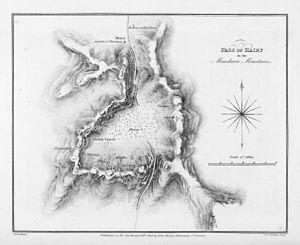
Les monts Mandara sont un massif montagneux volcanique situé à la frontière entre le Cameroun et le Nigeria. Leur point culminant est le mont Oupay avec 1 494 mètres d'altitude.